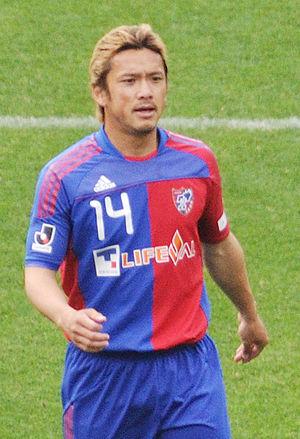
Hokuto Nakamura est un footballeur japonais né le 10 juillet 1985. Il évolue au poste de défenseur.